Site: brandenburg
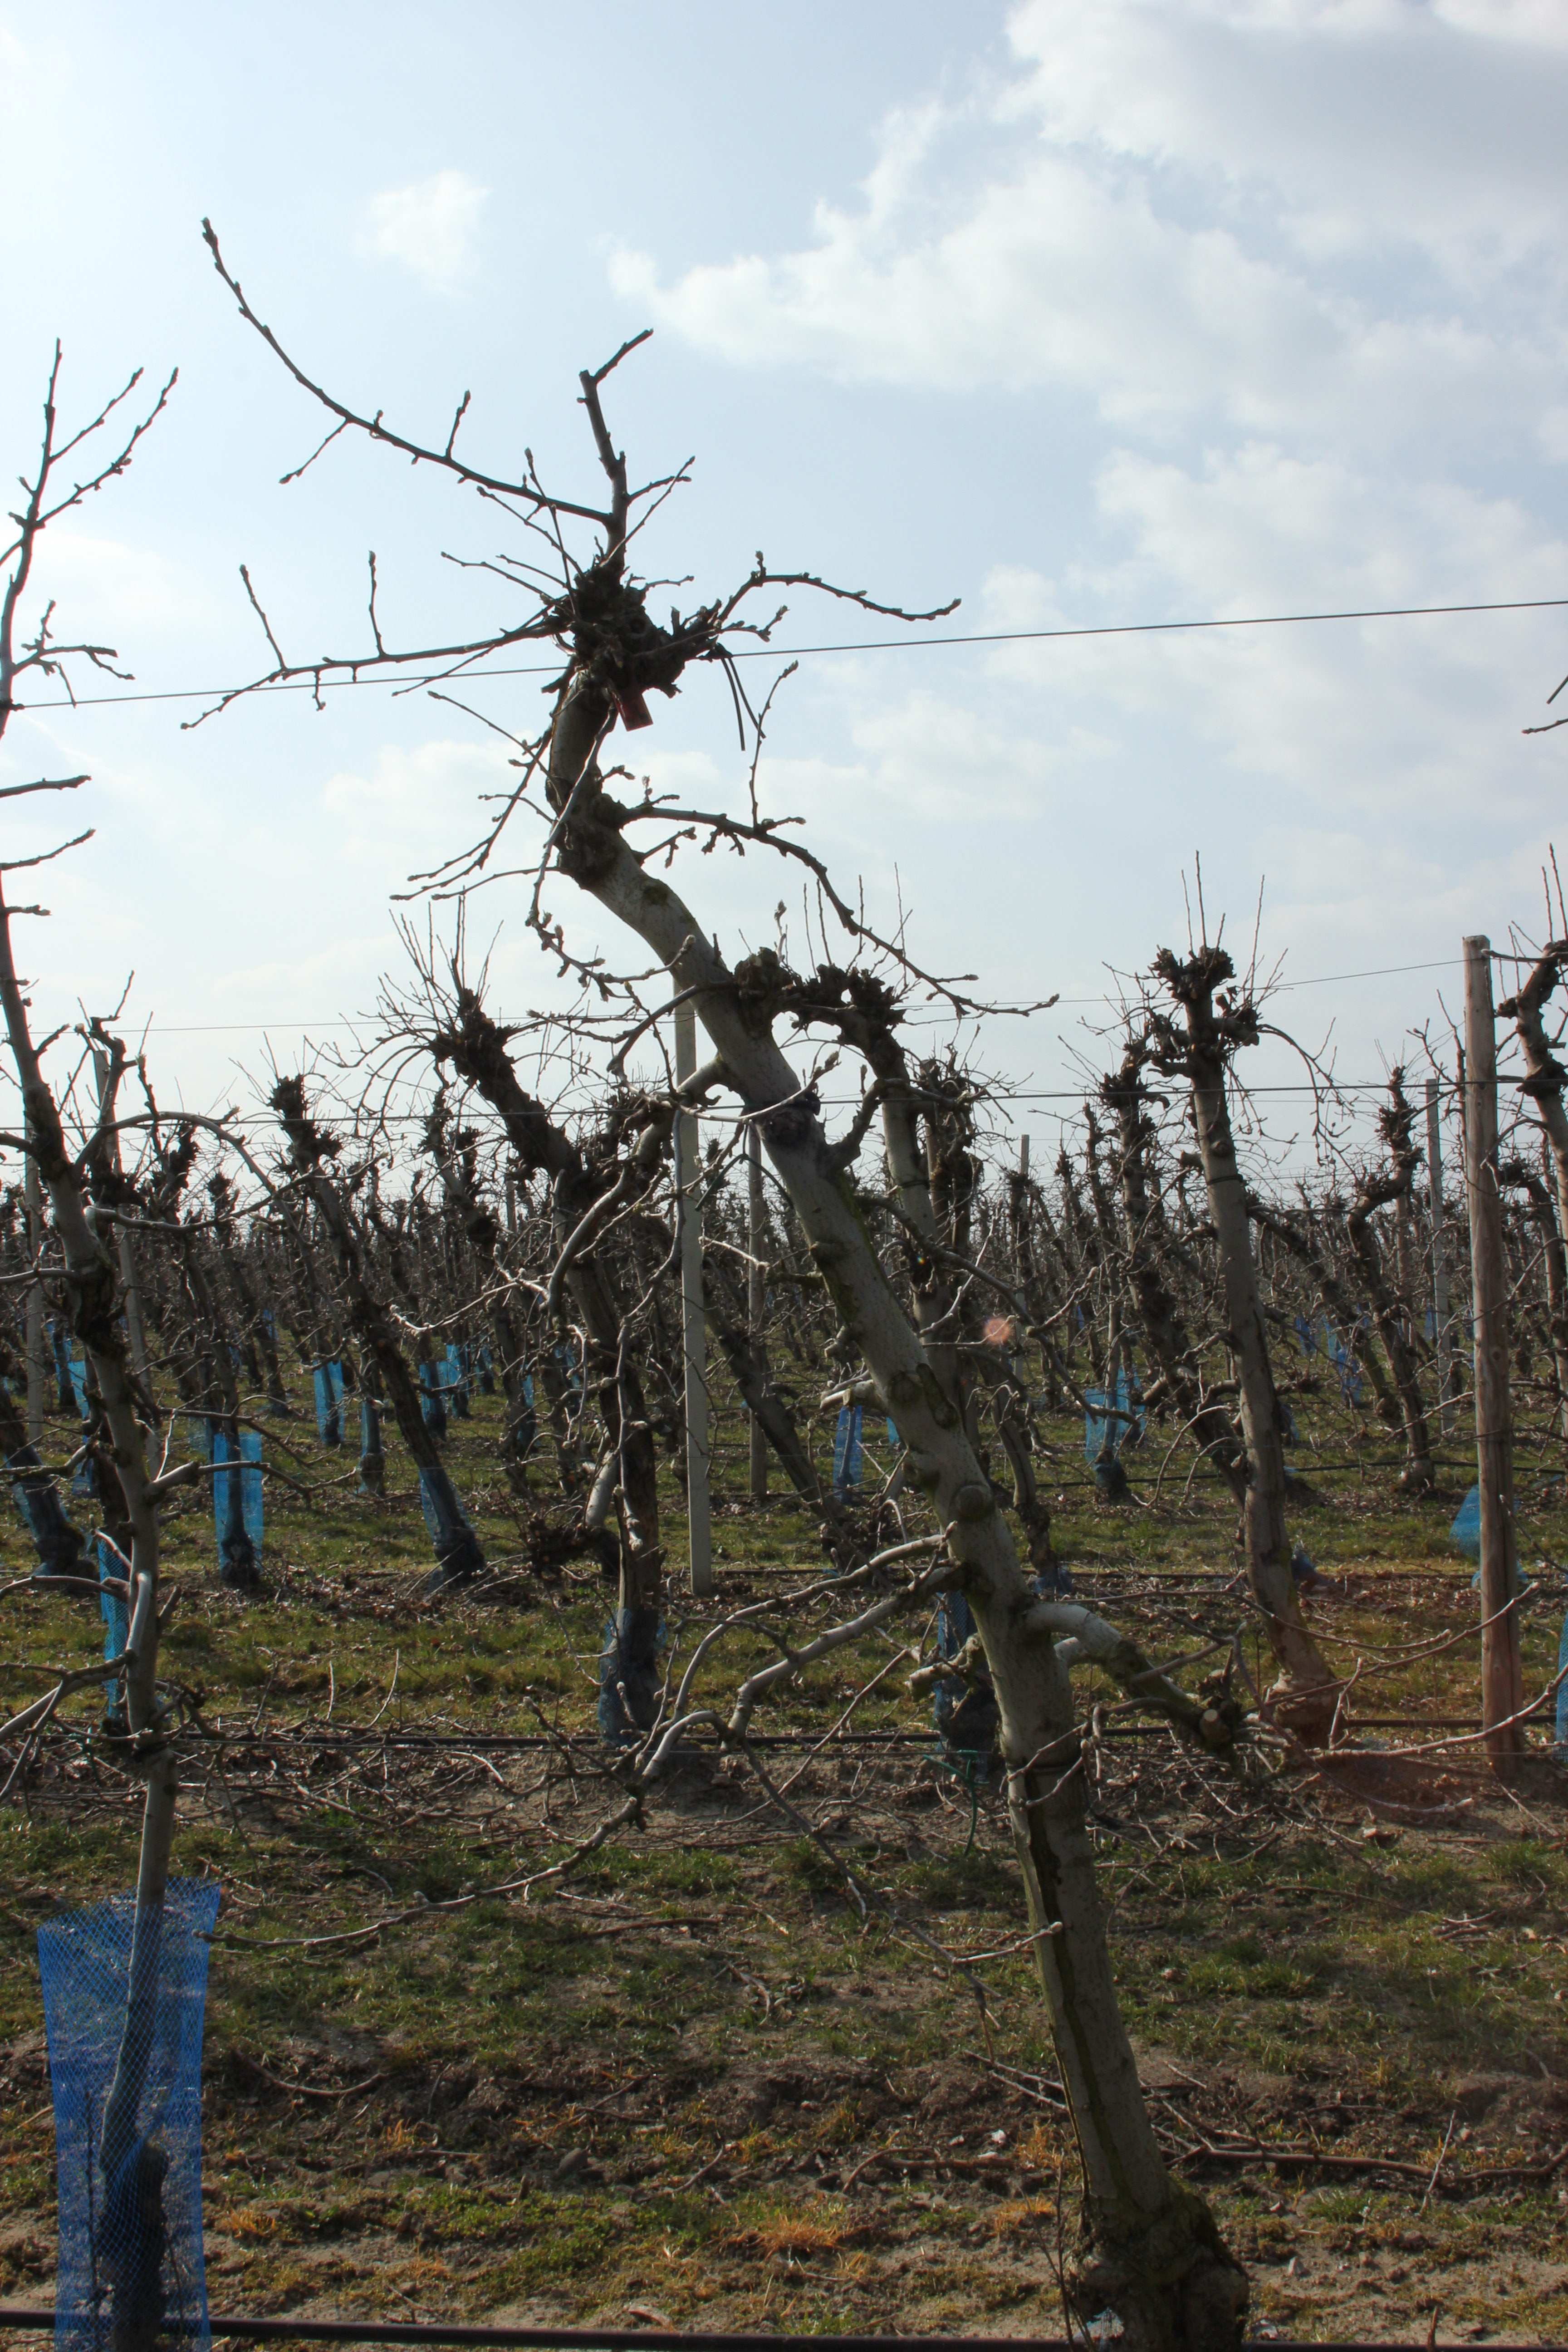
Growth stage (BBCH 03): Bud development